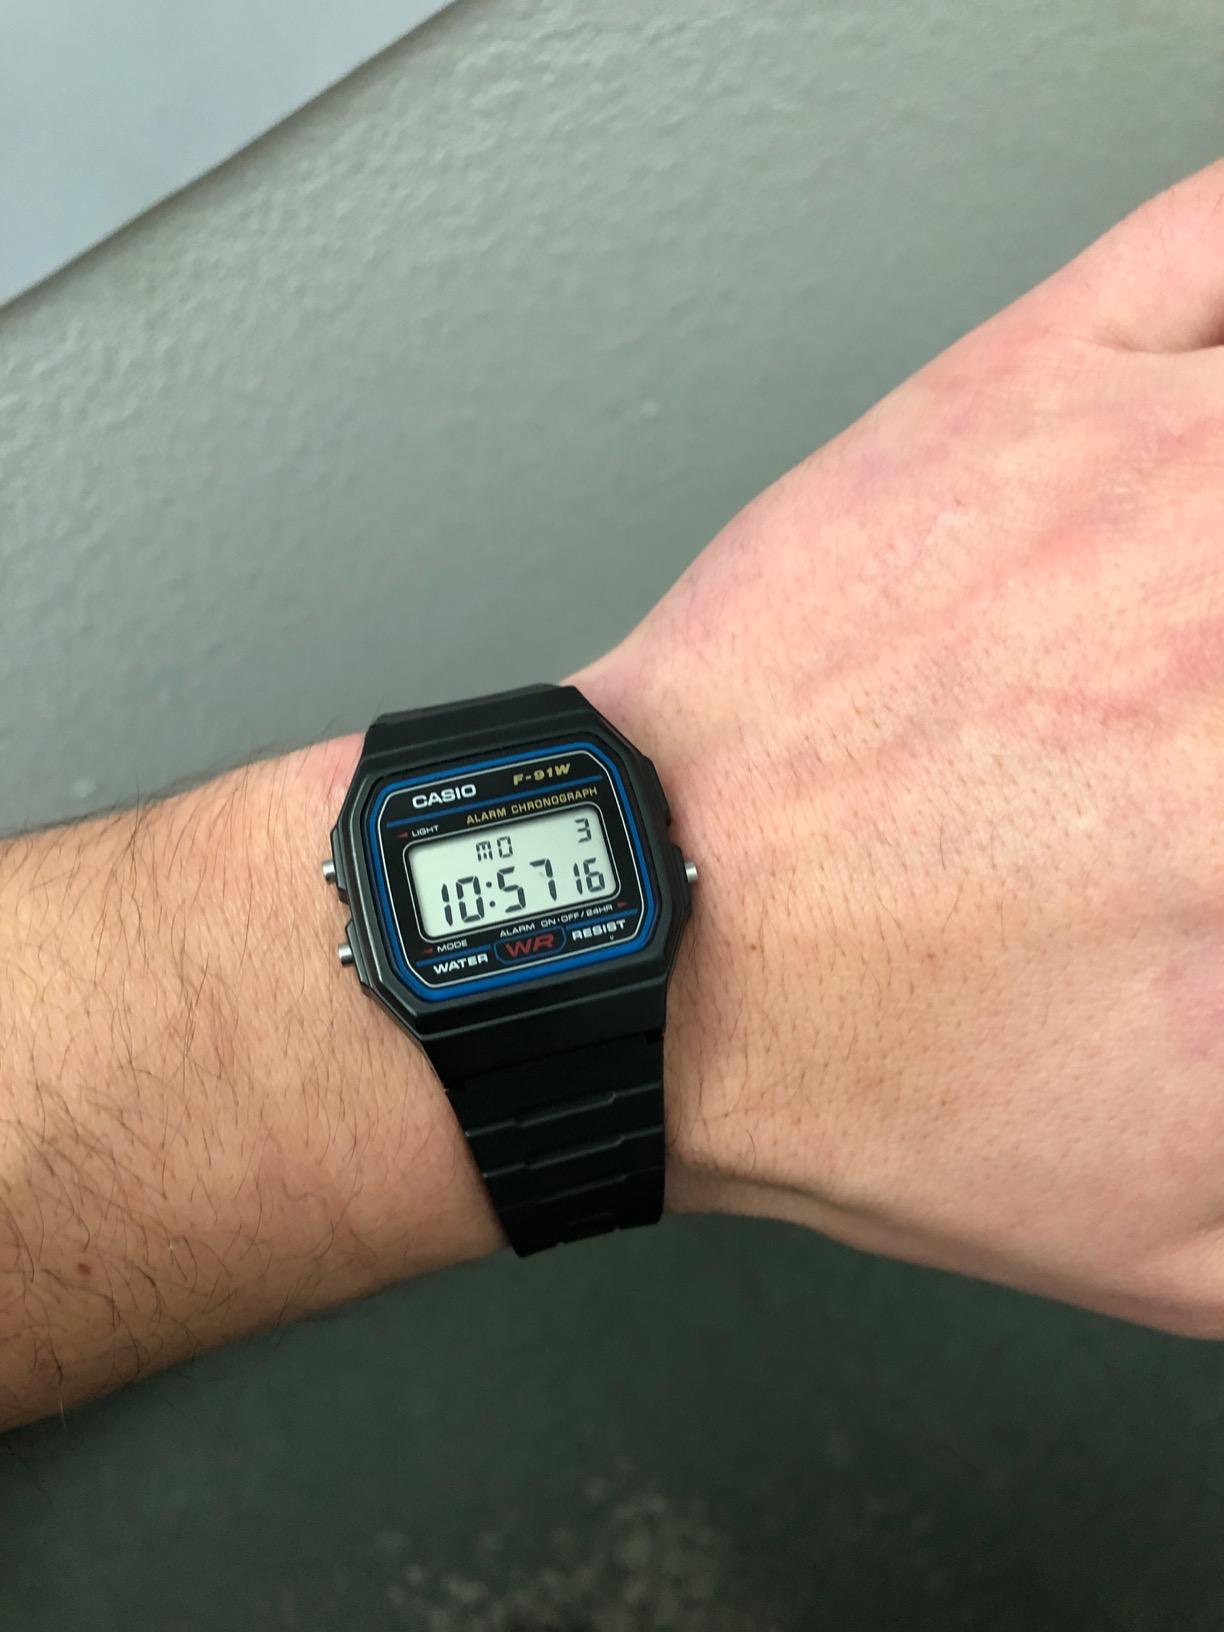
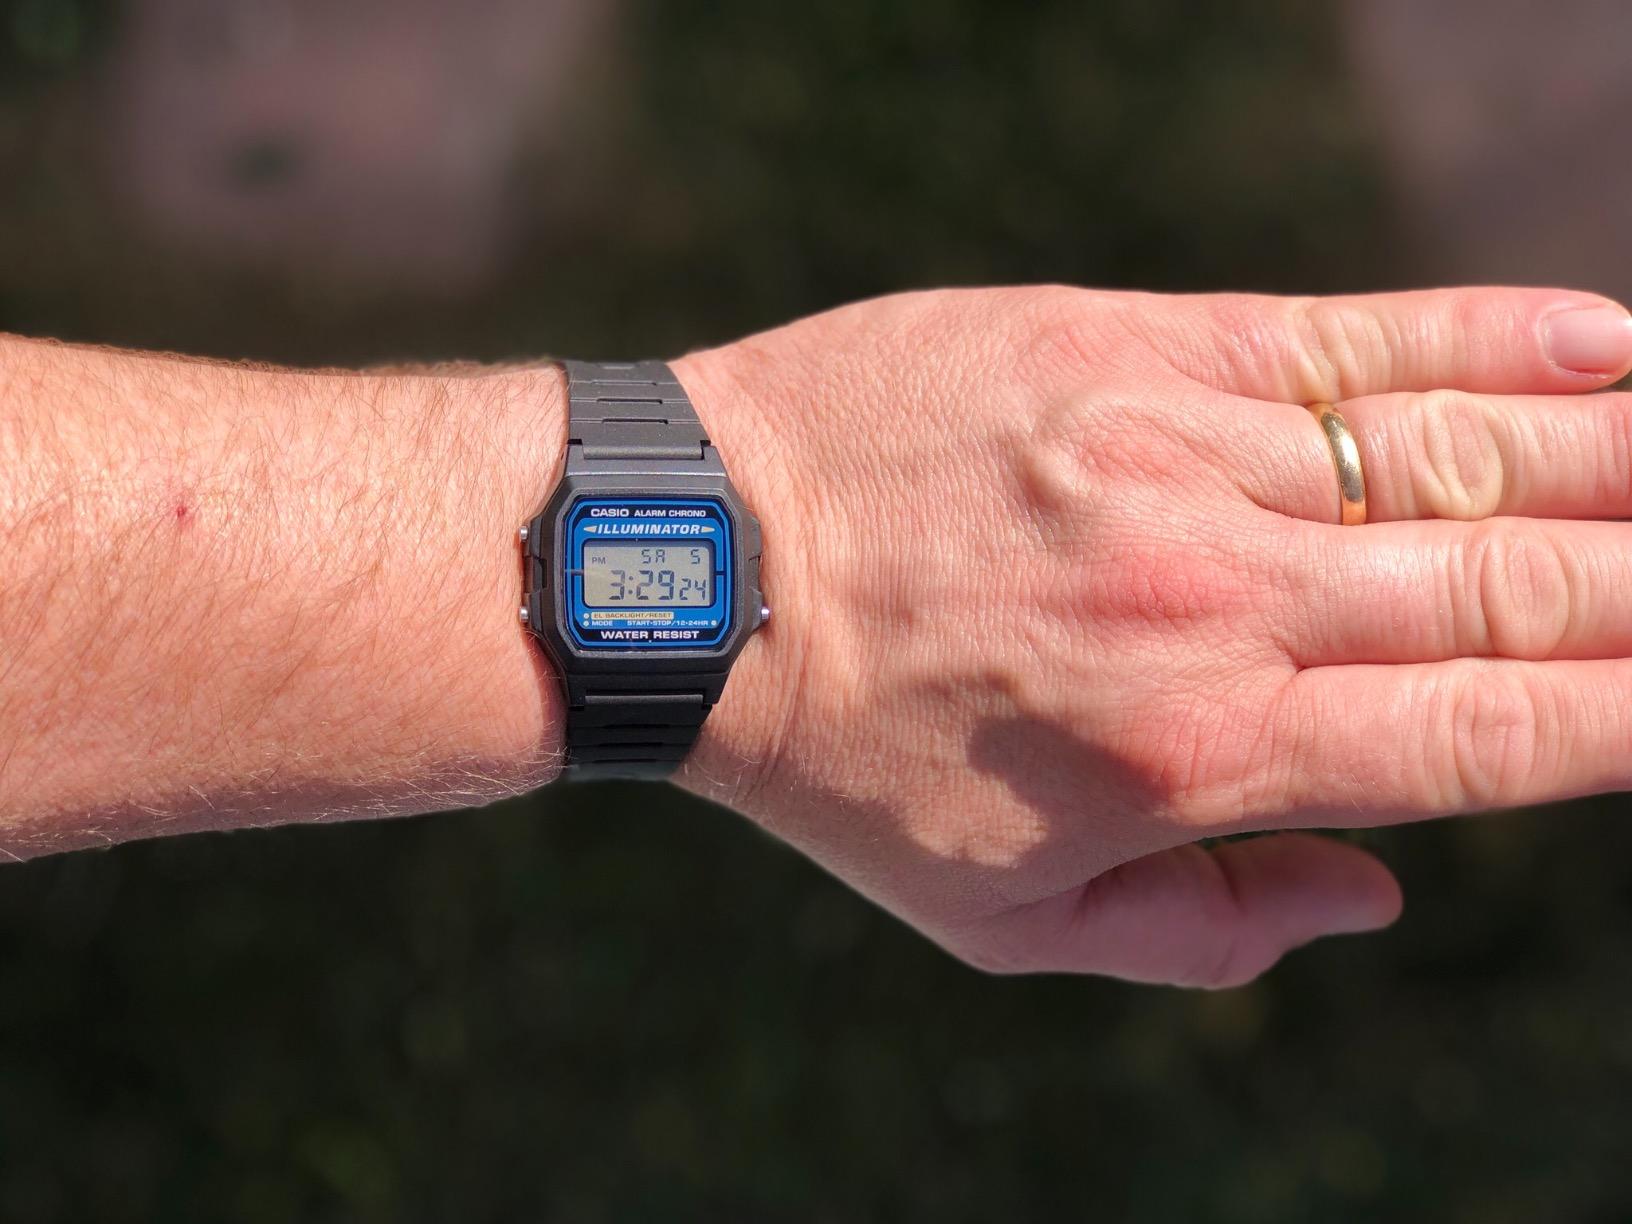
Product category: accessories_watch
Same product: no